North American P-51 Mustang variants

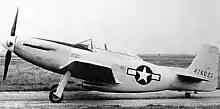
North American XP-51J

The P-51H (NA-126) was the final production Mustang, embodying the experience gained in the development of the XP-51F and XP-51G aircraft. This aircraft, with minor differences as the NA-129, came too late to participate in World War II, but it brought the development of the Mustang to a peak as one of the fastest production piston-engine fighters to see service.